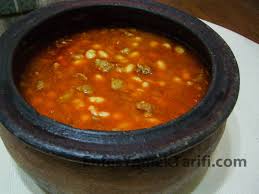
Yemek: kuru_fasulye